Describe the emotion expressed in this image:  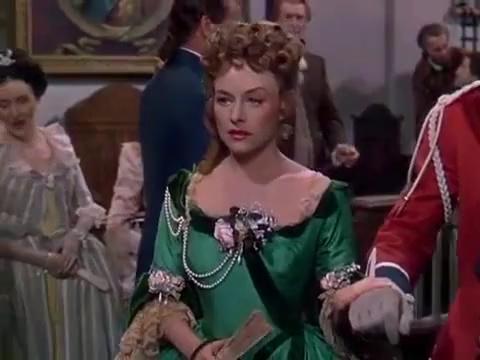
This person displays Suffering, valence and arousal with low intensity.